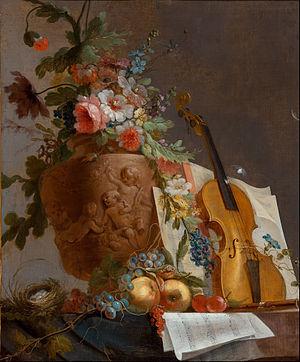
Jean-Jacques Bachelier, né à Paris en 1724, et mort dans la même ville en 1806, est un peintre, écrivain et administrateur français.